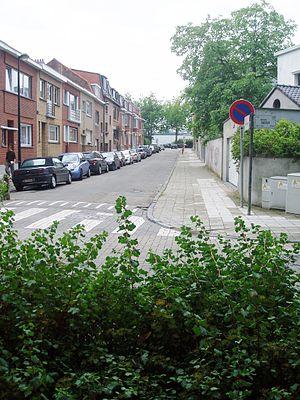
avenue Paul Verheyleweghen Auderghem Belgium
L'avenue Paul Verheyleweghen est une rue bruxelloise de la commune d'Auderghem qui relie le boulevard du Souverain à la rue Jacques Bassem.